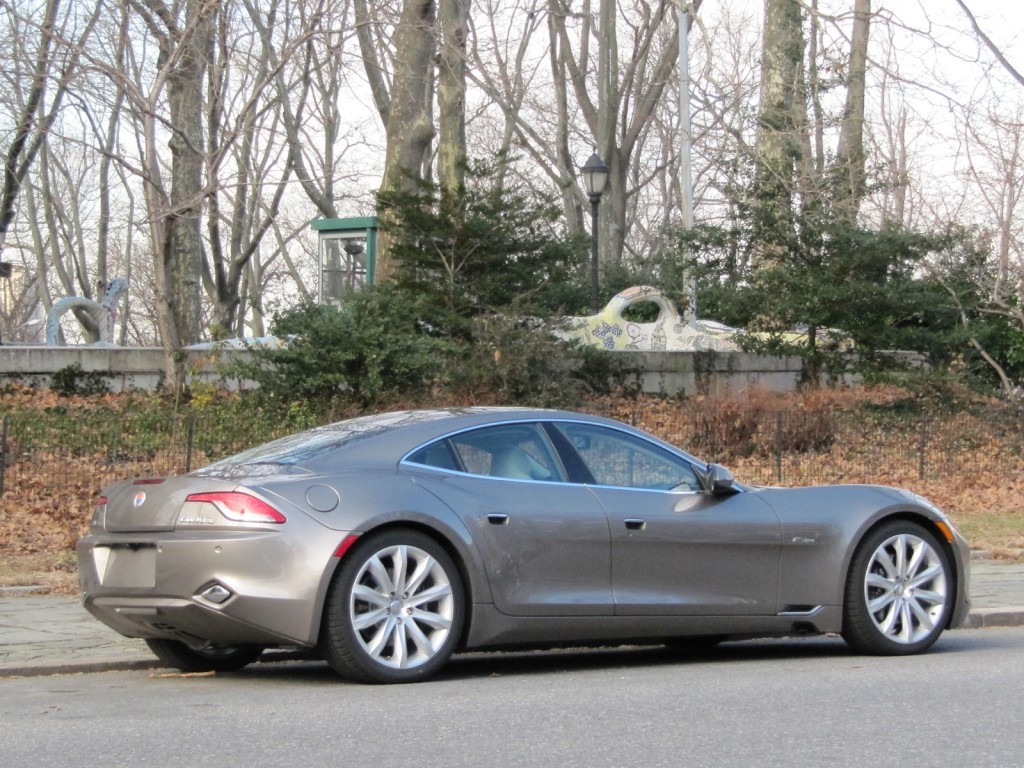
Car model: 2012 Fisker Karma Sedan